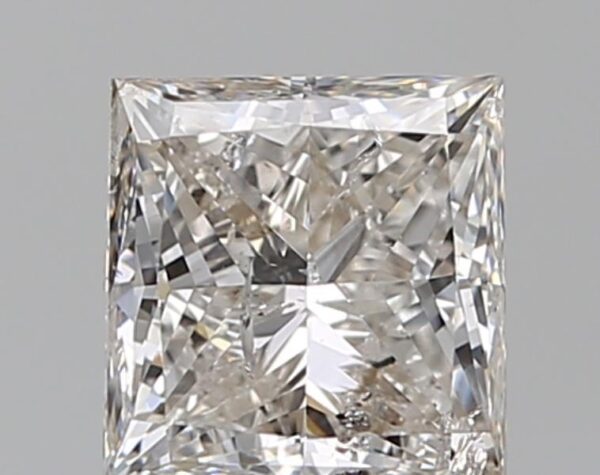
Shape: princess
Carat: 1.01
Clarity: SI2
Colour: H
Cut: EX
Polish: VG
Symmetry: VG
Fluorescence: N
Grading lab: IGI
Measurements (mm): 5.5 x 5.38 x 3.71